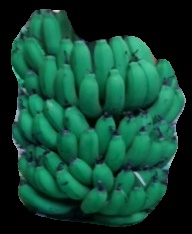
Variety: pachbale
Grade: grade2